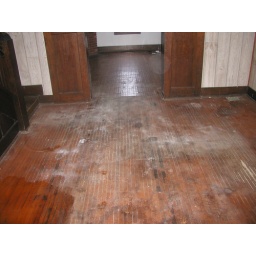
Nicoles house floors, standing against the west wall looking east.